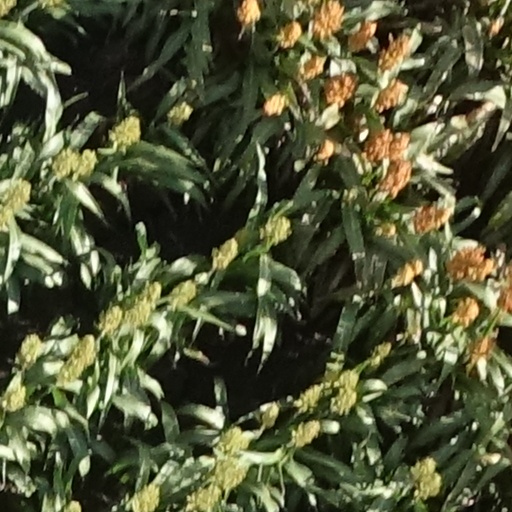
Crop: sorghum